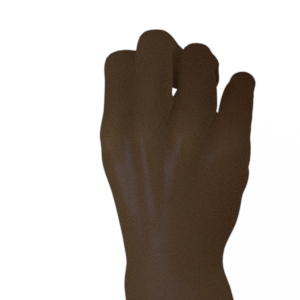
Label: rock